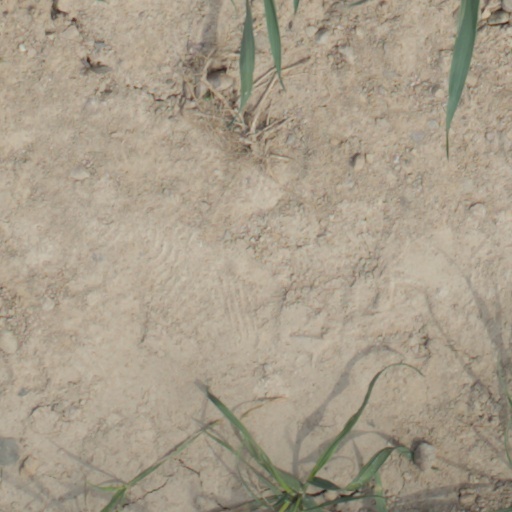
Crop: wheat